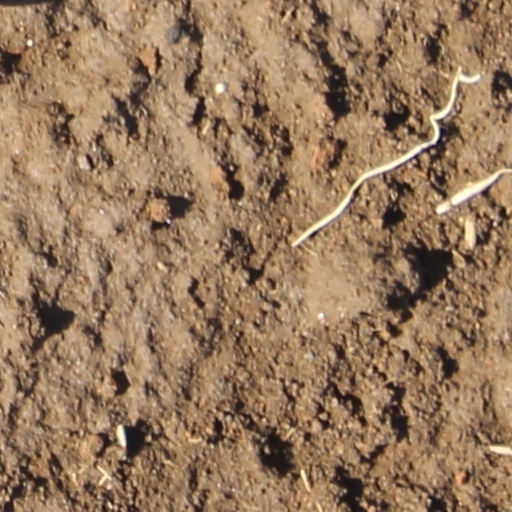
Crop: wheat